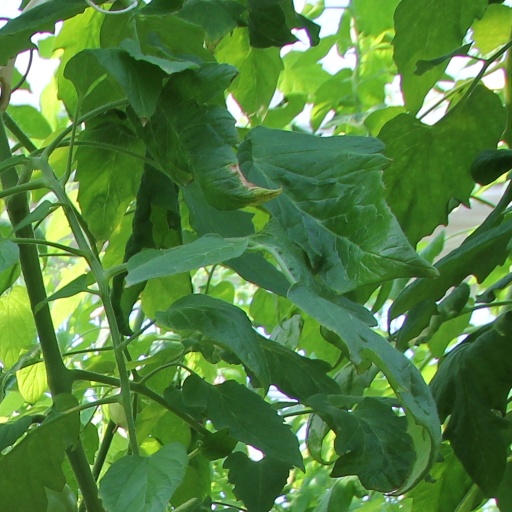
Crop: tomato